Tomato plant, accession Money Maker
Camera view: horizontal (90 deg, fisheye); turntable rotation: 300 degrees
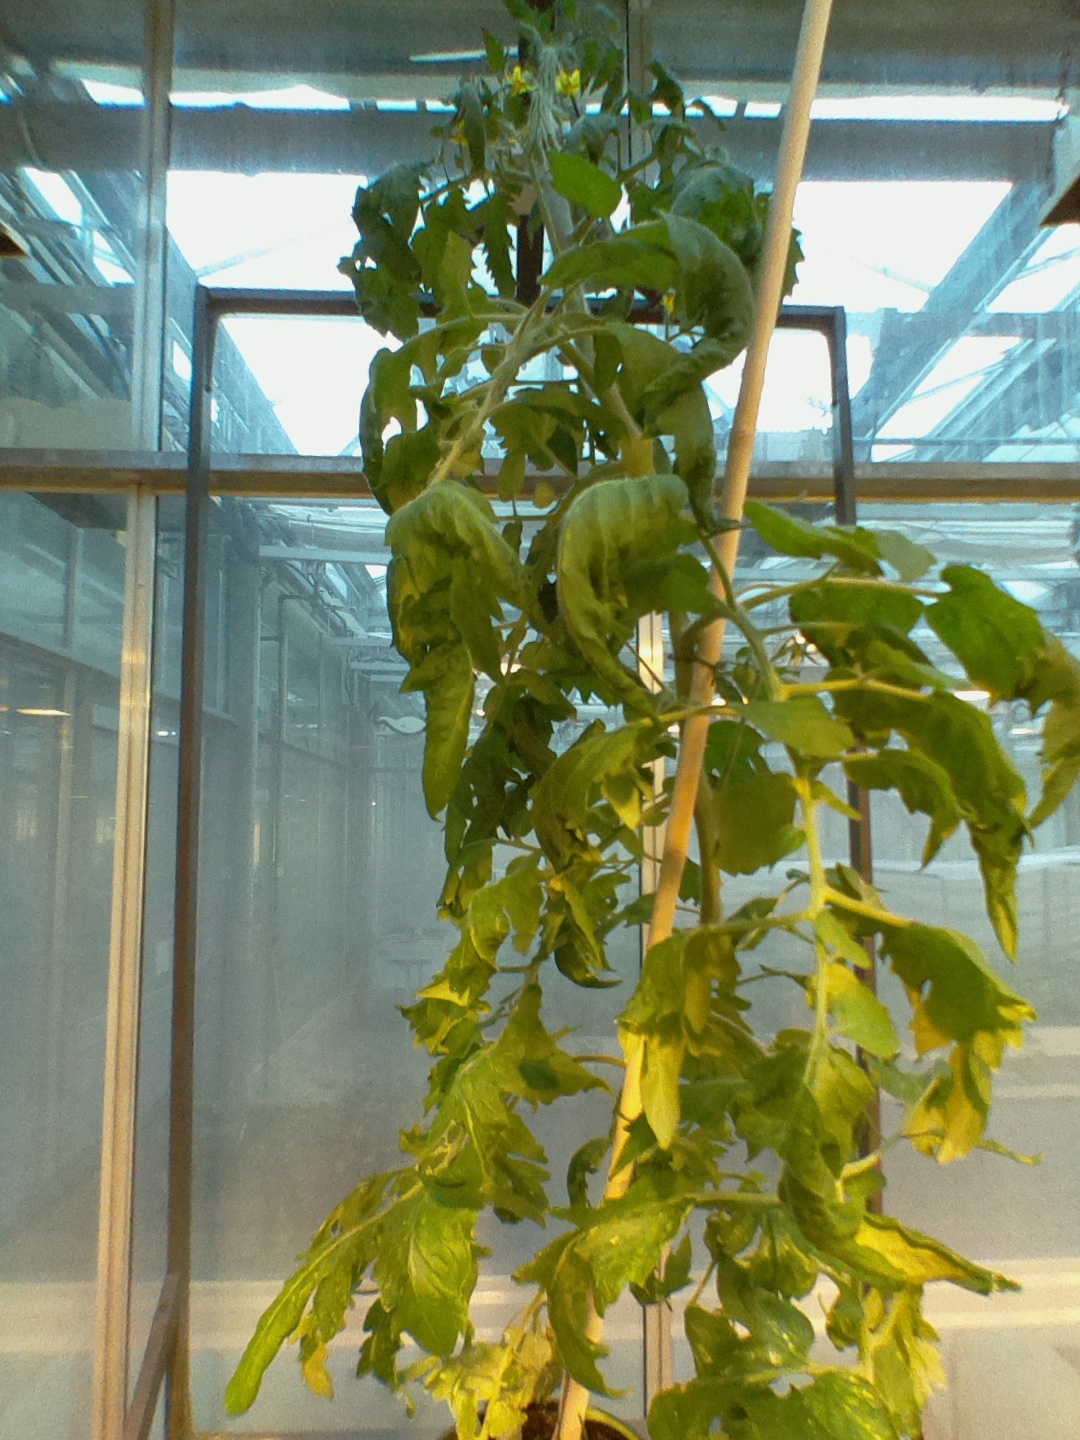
BBCH growth stage 71: 10%-20% of final fruit size